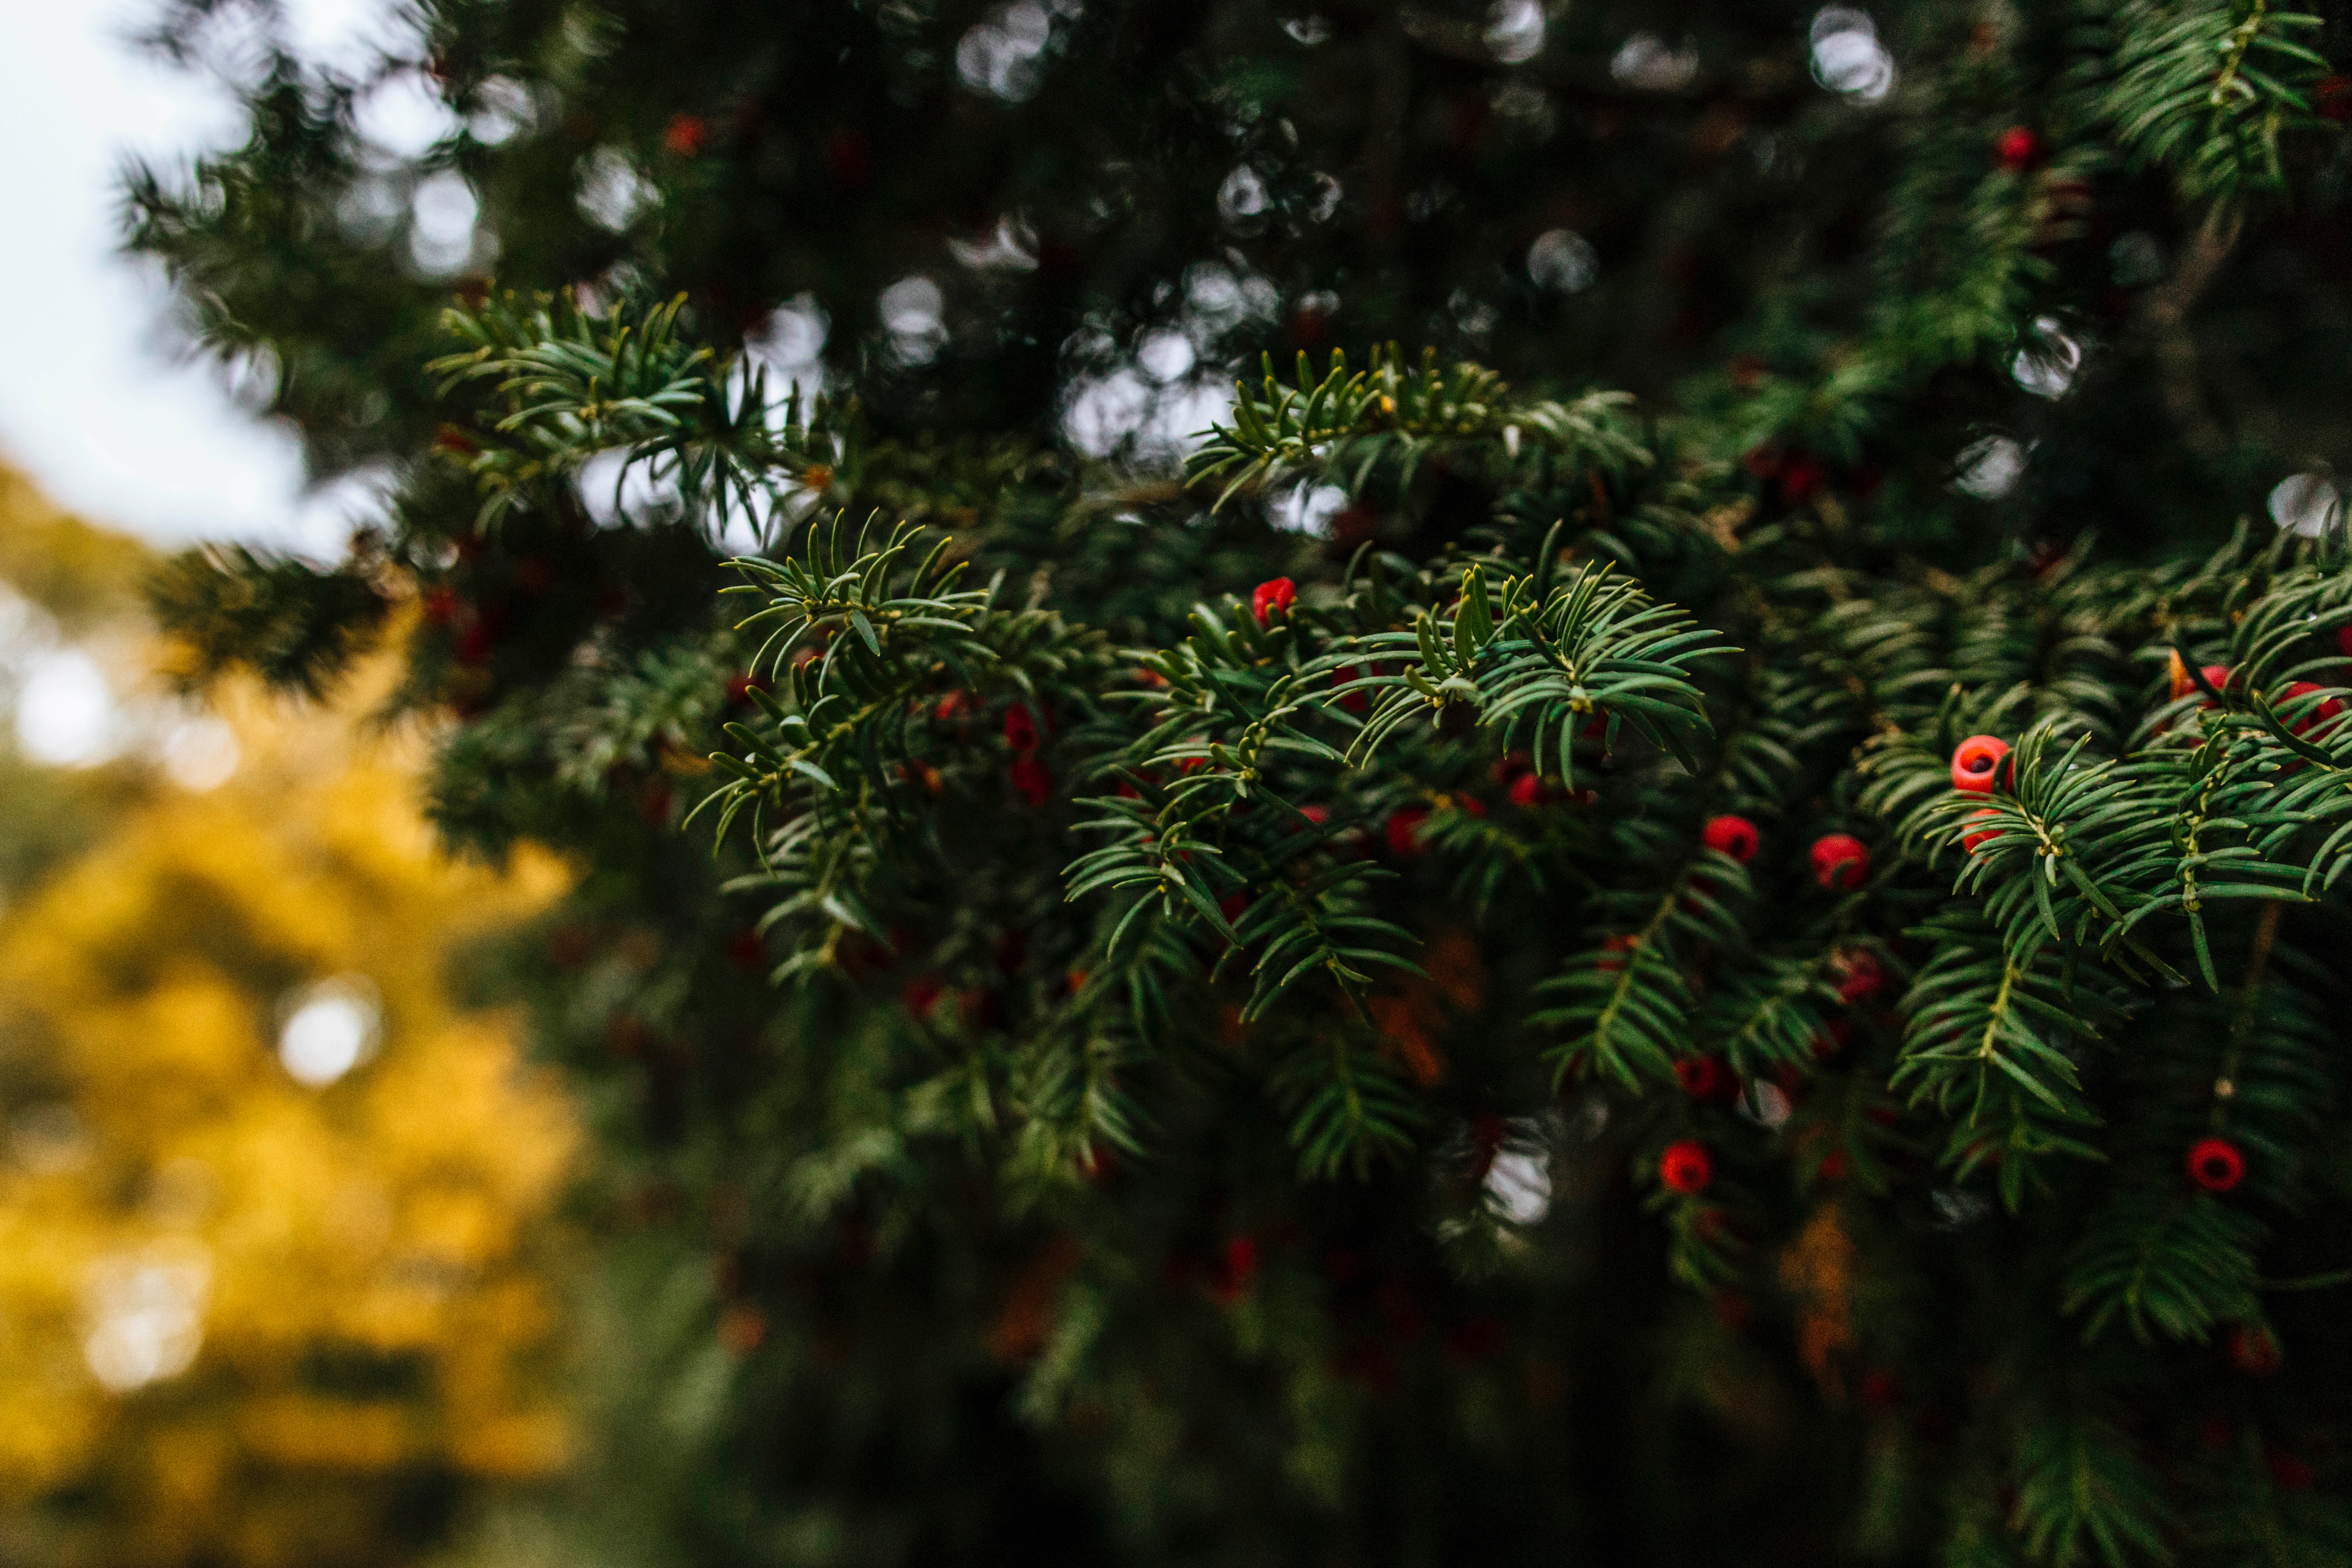
tree, vegetation, yew family, plant, leaf, spruce, taxus baccata, woody plant, branch, evergreen, oregon pine, conifer, fir, biome, pine family, pine, botany, christmas, cypress family, Colorado spruce, flower, juniper, christmas tree, vascular plant, christmas ornament, twig, larch